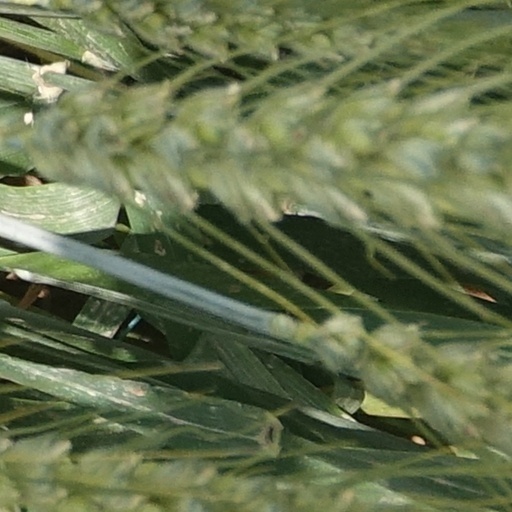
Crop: wheat